Morten Lund (politician)

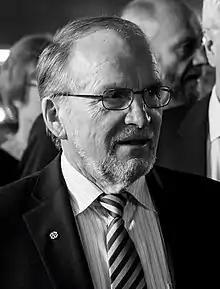

Morten Lund (born 6 January 1945 in Bjugn Municipality) is a Norwegian politician for the Centre Party. He was mayor of Bjugn Municipality from 1988 to 1993. He was a member of the Parliament of Norway from 1993 to 2005, representing Sør-Trøndelag.